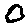
Label: 0